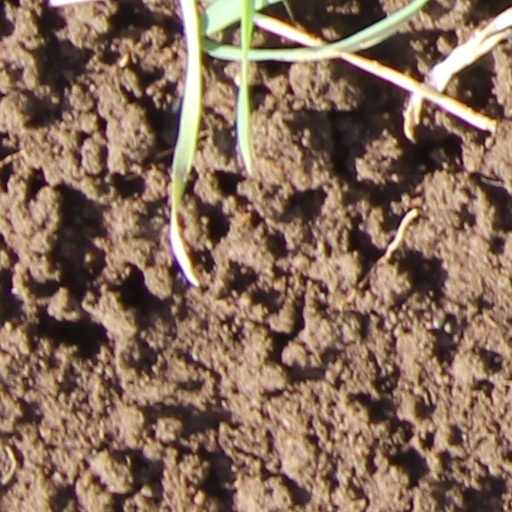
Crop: wheat